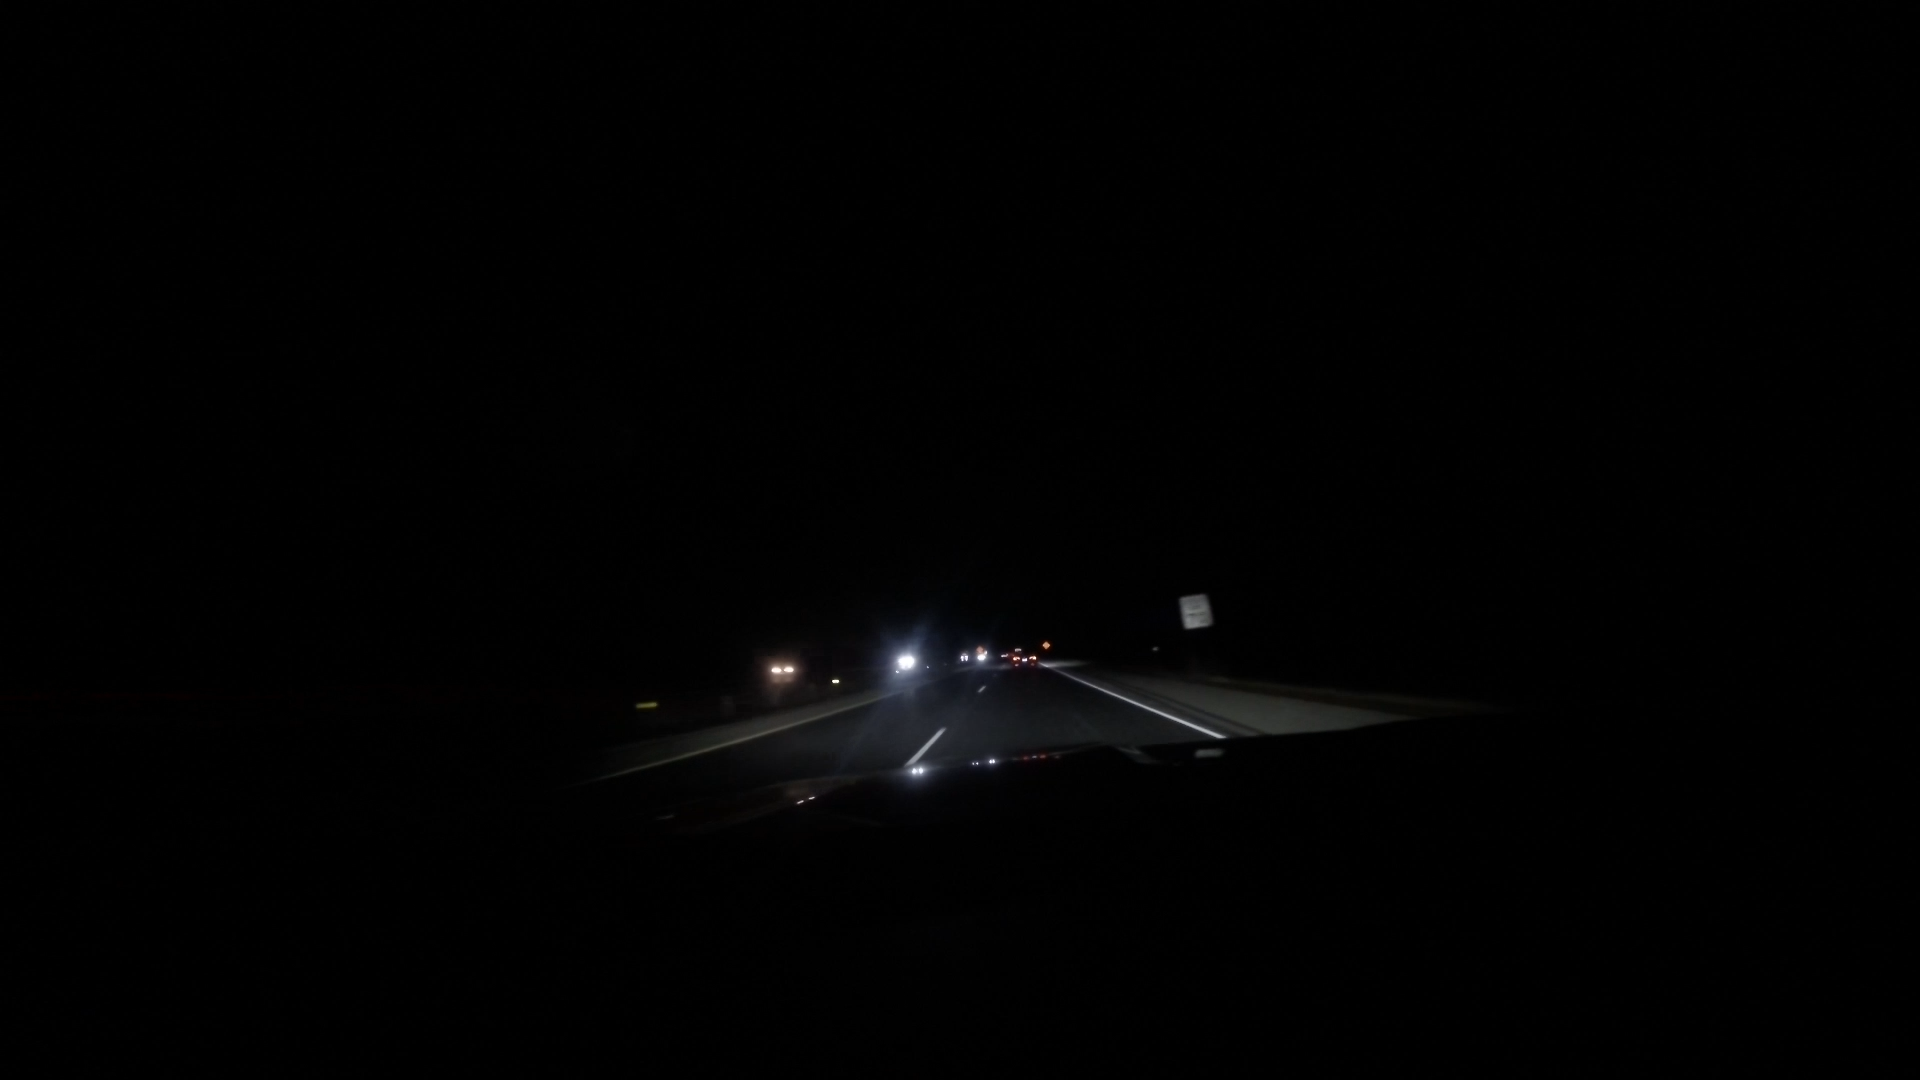
Speed limit sign label: mph70